Cases of political abuse of psychiatry in the Soviet Union

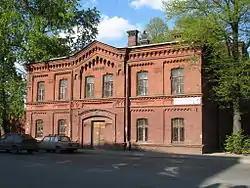
The Leningrad Special Psychiatric Hospital of Prison Type of the USSR Ministry of Internal Affairs where Vladimir Bukovsky, Pyotr Grigorenko, Alexander Yesenin-Volpin and Viktor Fainberg were imprisoned (the St Petersburg Psychiatric Hospital of Specialized Type with Intense Observation at the present time) was one of the Soviet special psychiatric hospitals

Viktor Fainberg was one of the seven participants of the 1968 Red Square demonstration against the Soviet intervention into Czechoslovakia. He was committed for compulsory treatment to the Special Psychiatric Hospital in Leningrad where he was confined for five years. During his confinement, a psychiatrist working in the establishment, Marina Voikhanskaya, fell in love with him and helped him as much as she could. After his discharge, they married and emigrated to the United Kingdom where Fainberg organized the Campaign Against Psychiatric Abuse and was its director. When Fainberg and Voikhanskaya had divorced, Viktor moved to Paris and Marina remained in the United Kingdom.